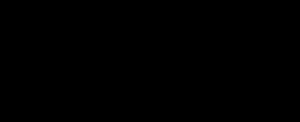
L’acide orsellinique, plus précisément l'acide ortho-orsellinique ou acide 2,4-dihydroxy-6-méthylbenzoïque est un acide carboxylique de formule C₈H₈O₄. Il joue un rôle important en chimie organique et en biochimie des lichens du genre Aspergillus ou Penicillium desquels il peut être extrait, et chez lesquels la biosynthèse s’effectue par les polycétides. Il dérive de l’acide benzoïque par substitution de deux radicaux hydroxyles et d’un radical méthyle. Il se rattache aux acides phénoliques, sous-groupe des acides dihydroxybenzoïques et se différencie en pratique de l'acide β-Resorcyl par substitution d'un radical méthyle.